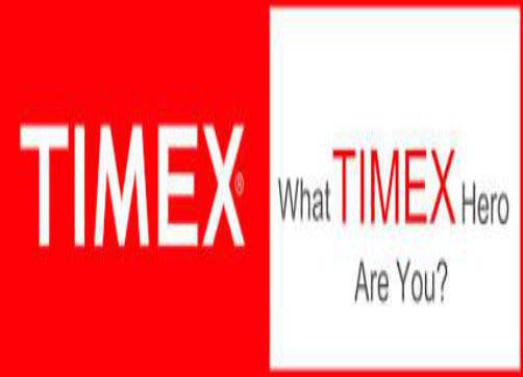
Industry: Clothes